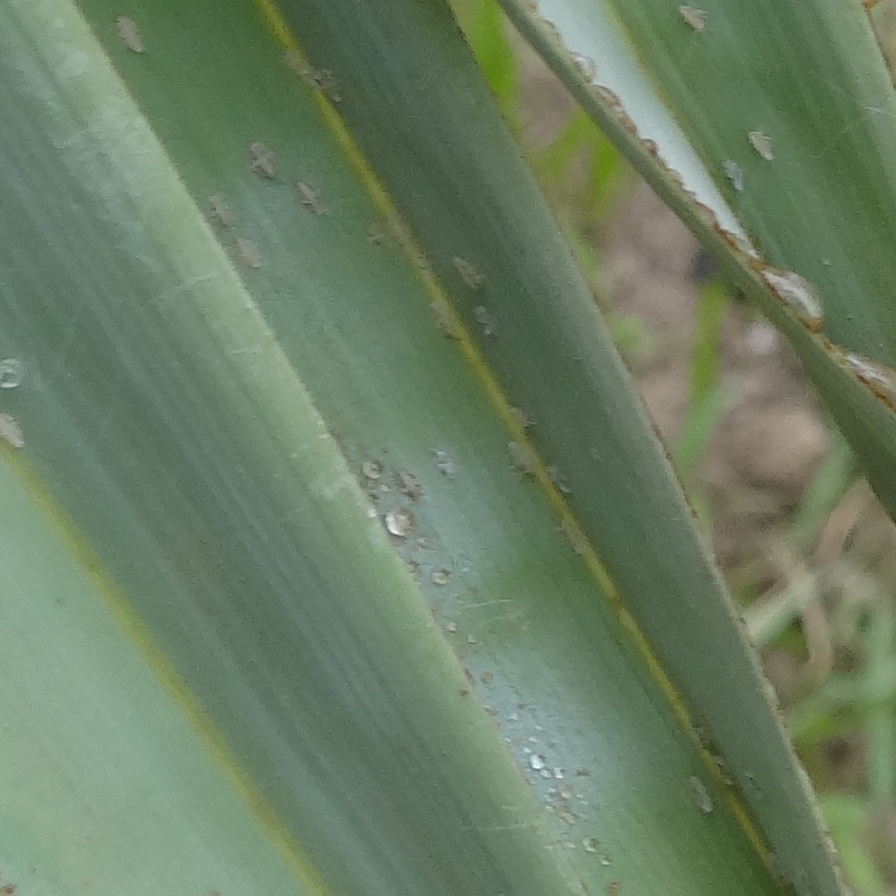
Label: Dubas